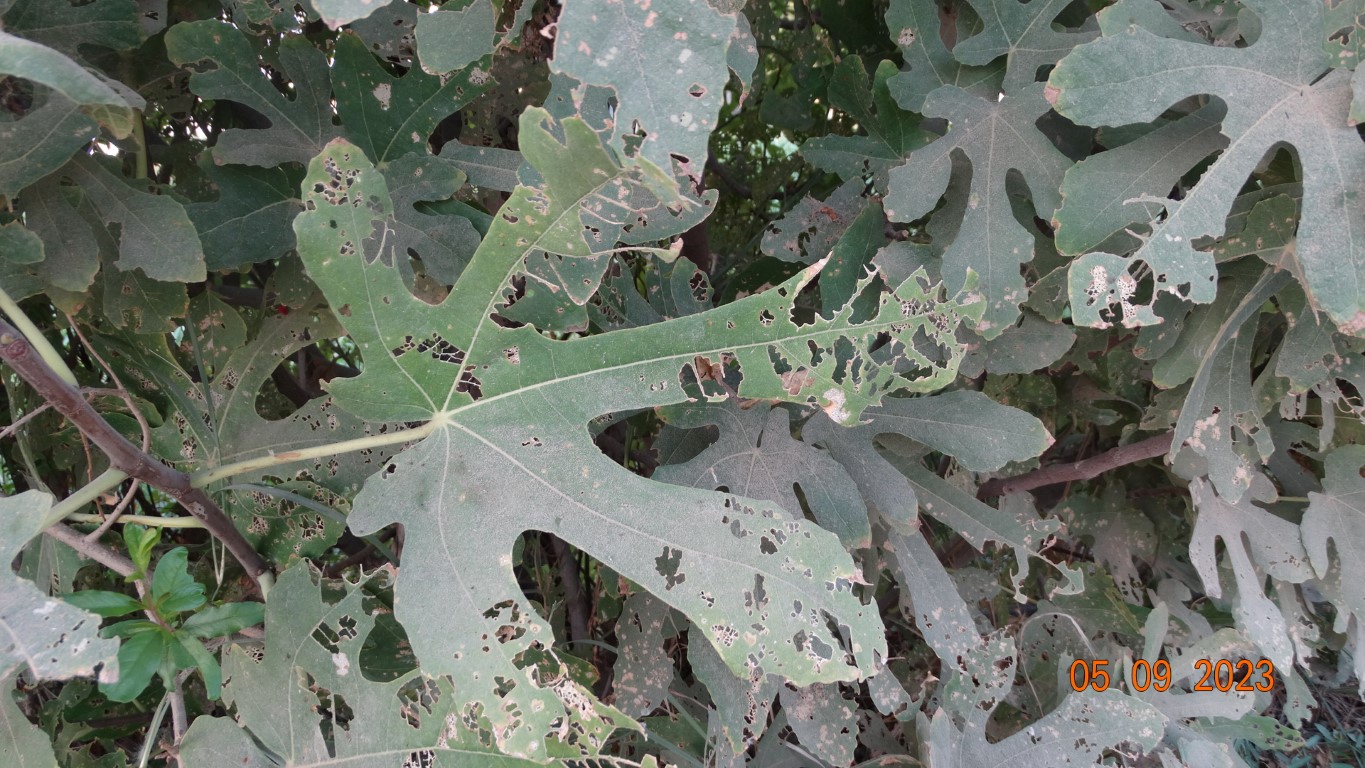
Label: infected